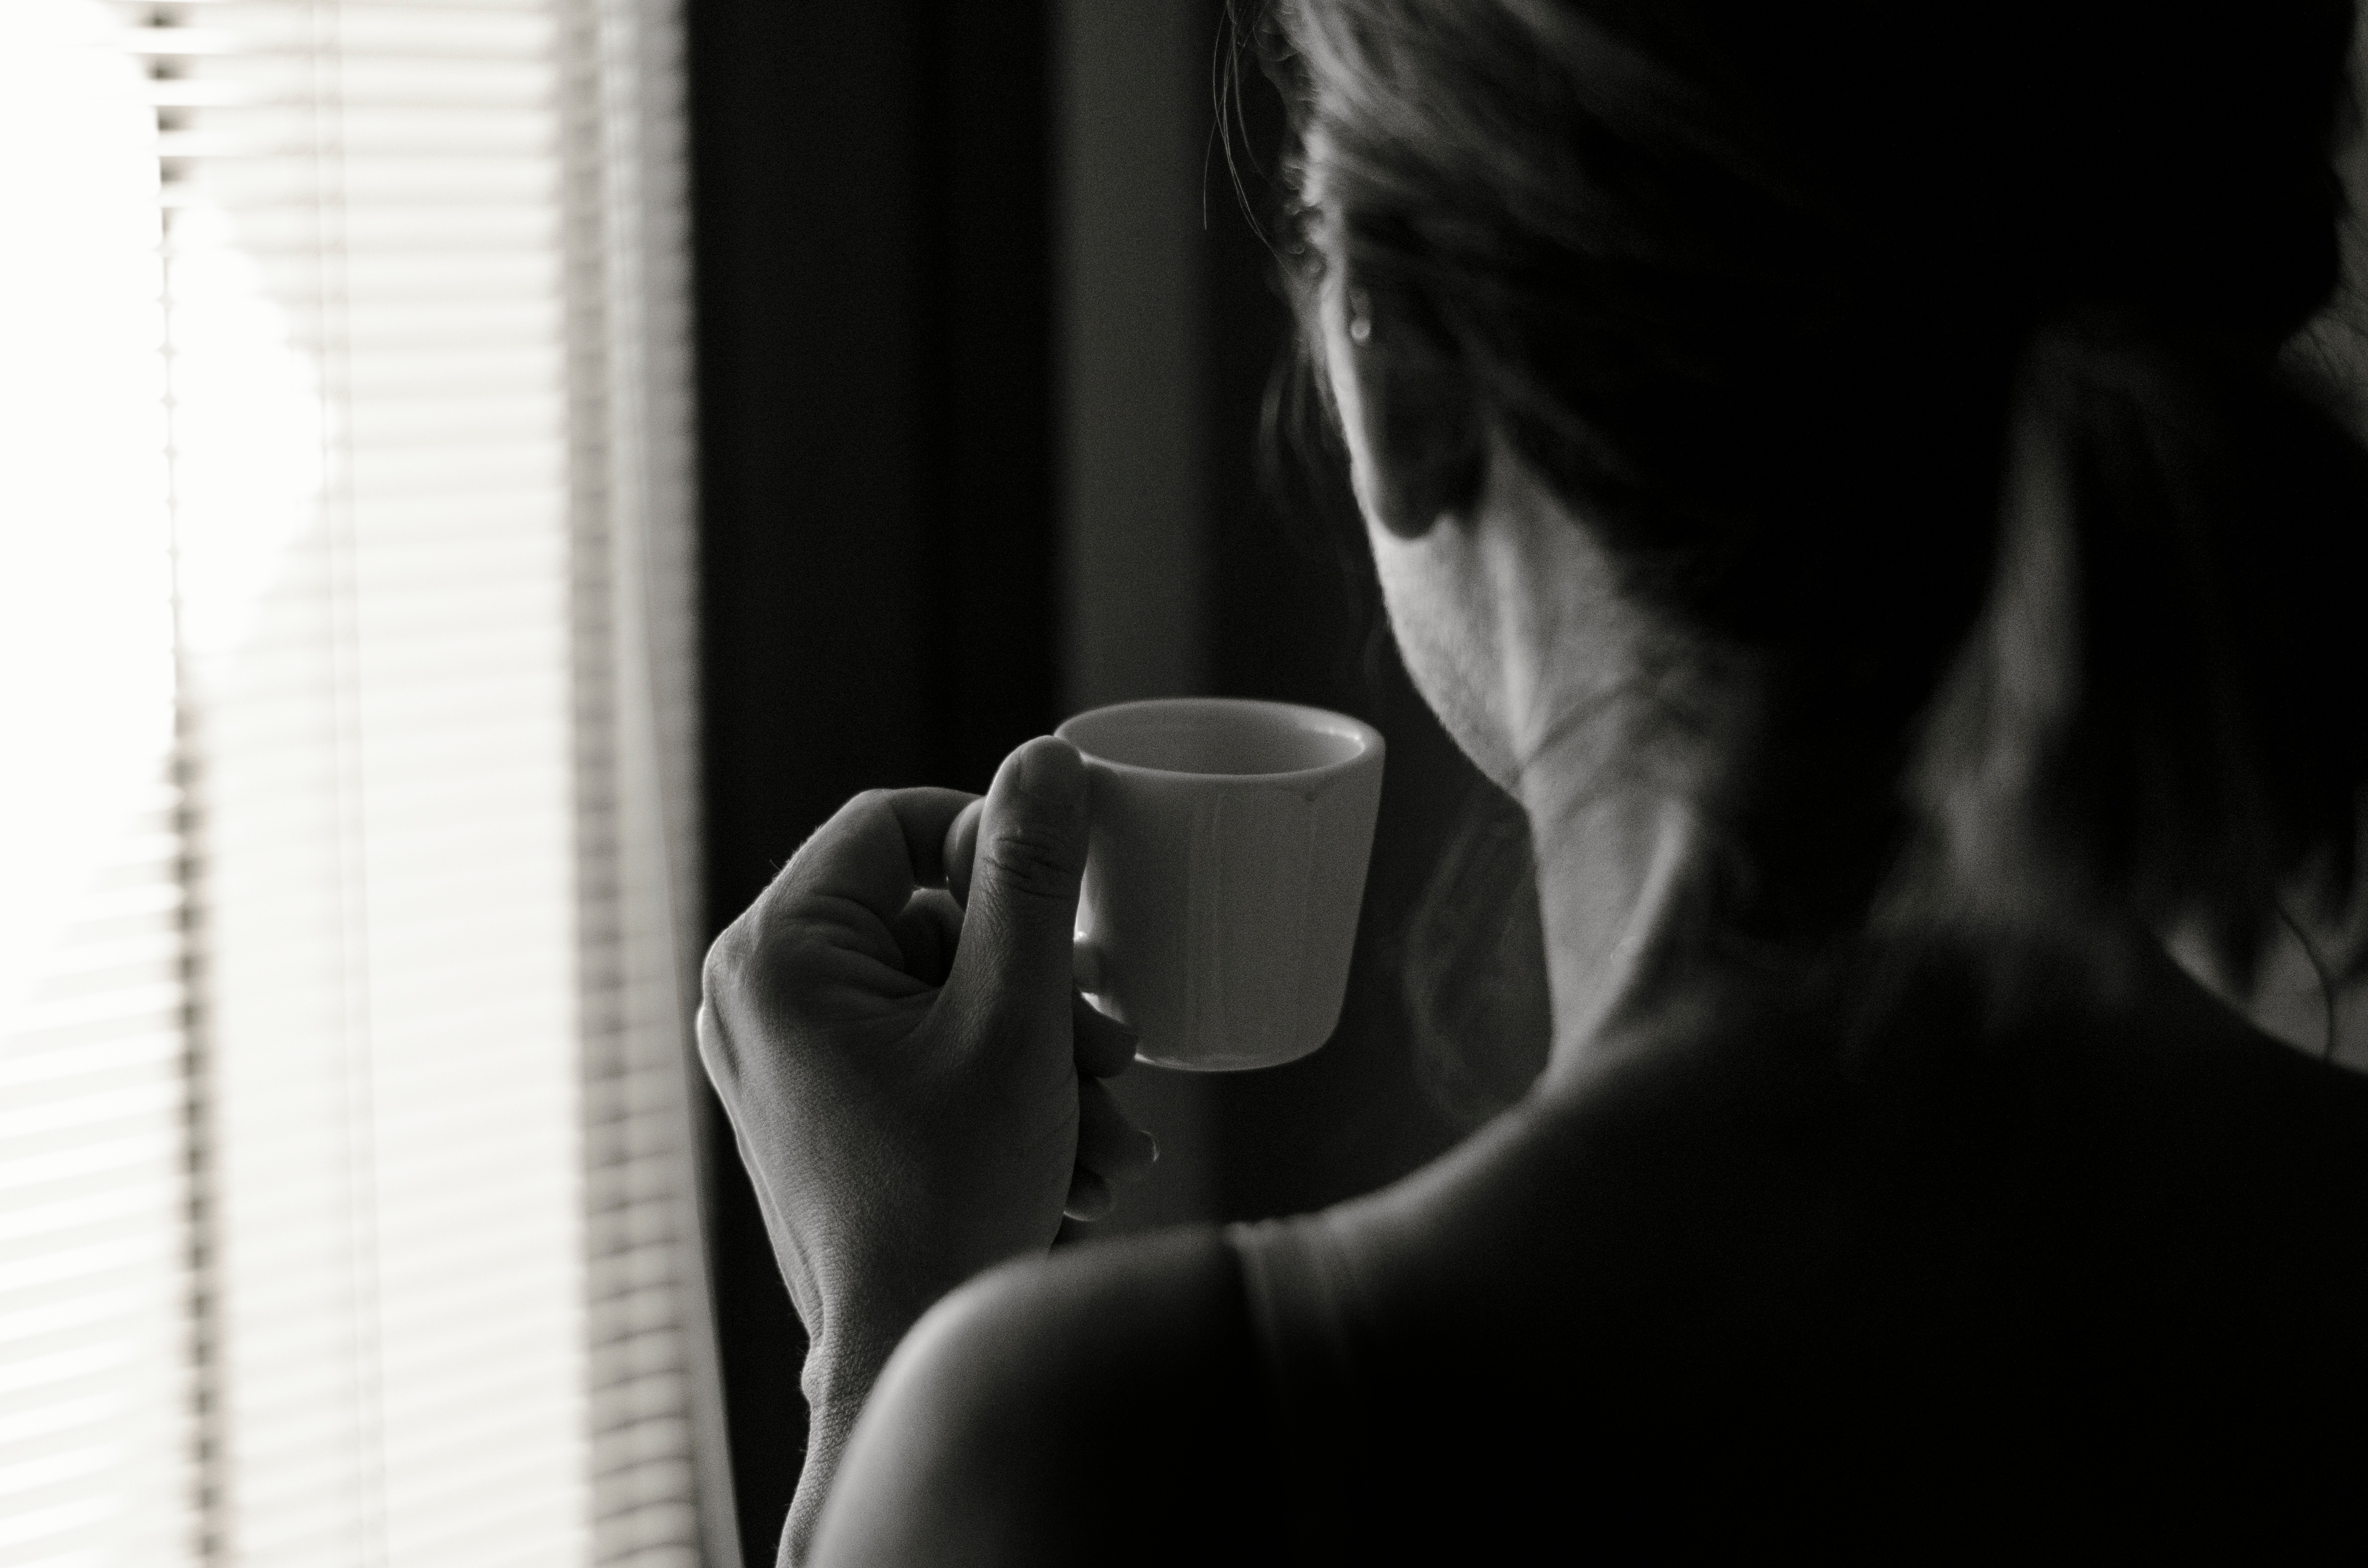
hand, light, black and white, white, darkness, black, monochrome, arm, close up, human body, eye, interaction, sense, monochrome photography